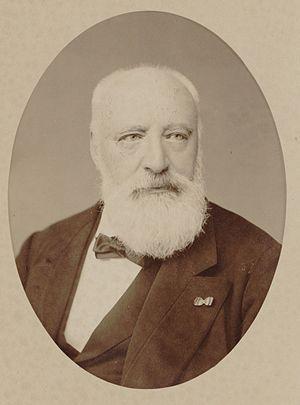
photographie de Victor Frédéric Verrimst
Victor Frédéric Verrimst, né à Paris le 29 novembre 1825 et mort à Houilles le 16 janvier 1893, est un contrebassiste et compositeur français.